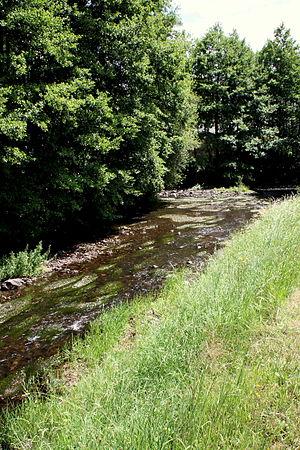
La Bromme est une rivière française du Massif central qui coule dans les départements du Cantal et de l'Aveyron.